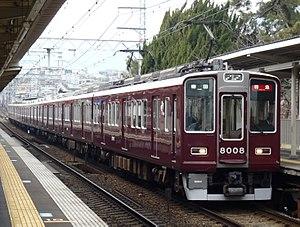
Hankyu Corporation est une grande entreprise ferroviaire japonaise privée, possédant un réseau de lignes de chemins de fer centré sur la ville d'Osaka.